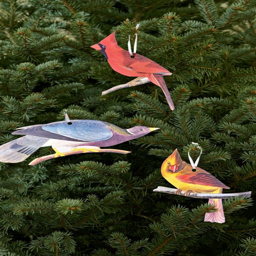
a vintage book yielded these images .